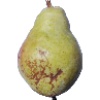
Label: Pear Williams 1